Ceiba pentandra

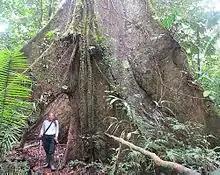
Base of giant specimen in eastern Ecuador

The tree grows up to a maximum verified height of tall as confirmed by laser measurement, but with unverified claims of specimens up to tall. These very large trees are in the Neotropics or tropical Africa. In Southeast Asia "C. pentandra" often only reaches . Trunks can often be up to in diameter above the extensive buttress roots. The very largest individuals, however, can be thick or more above the buttresses.